Porphyra purpurea

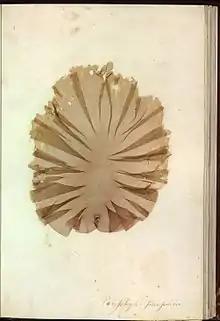

They are littoral, growing on rock, pebbles, limpets and barnacles.